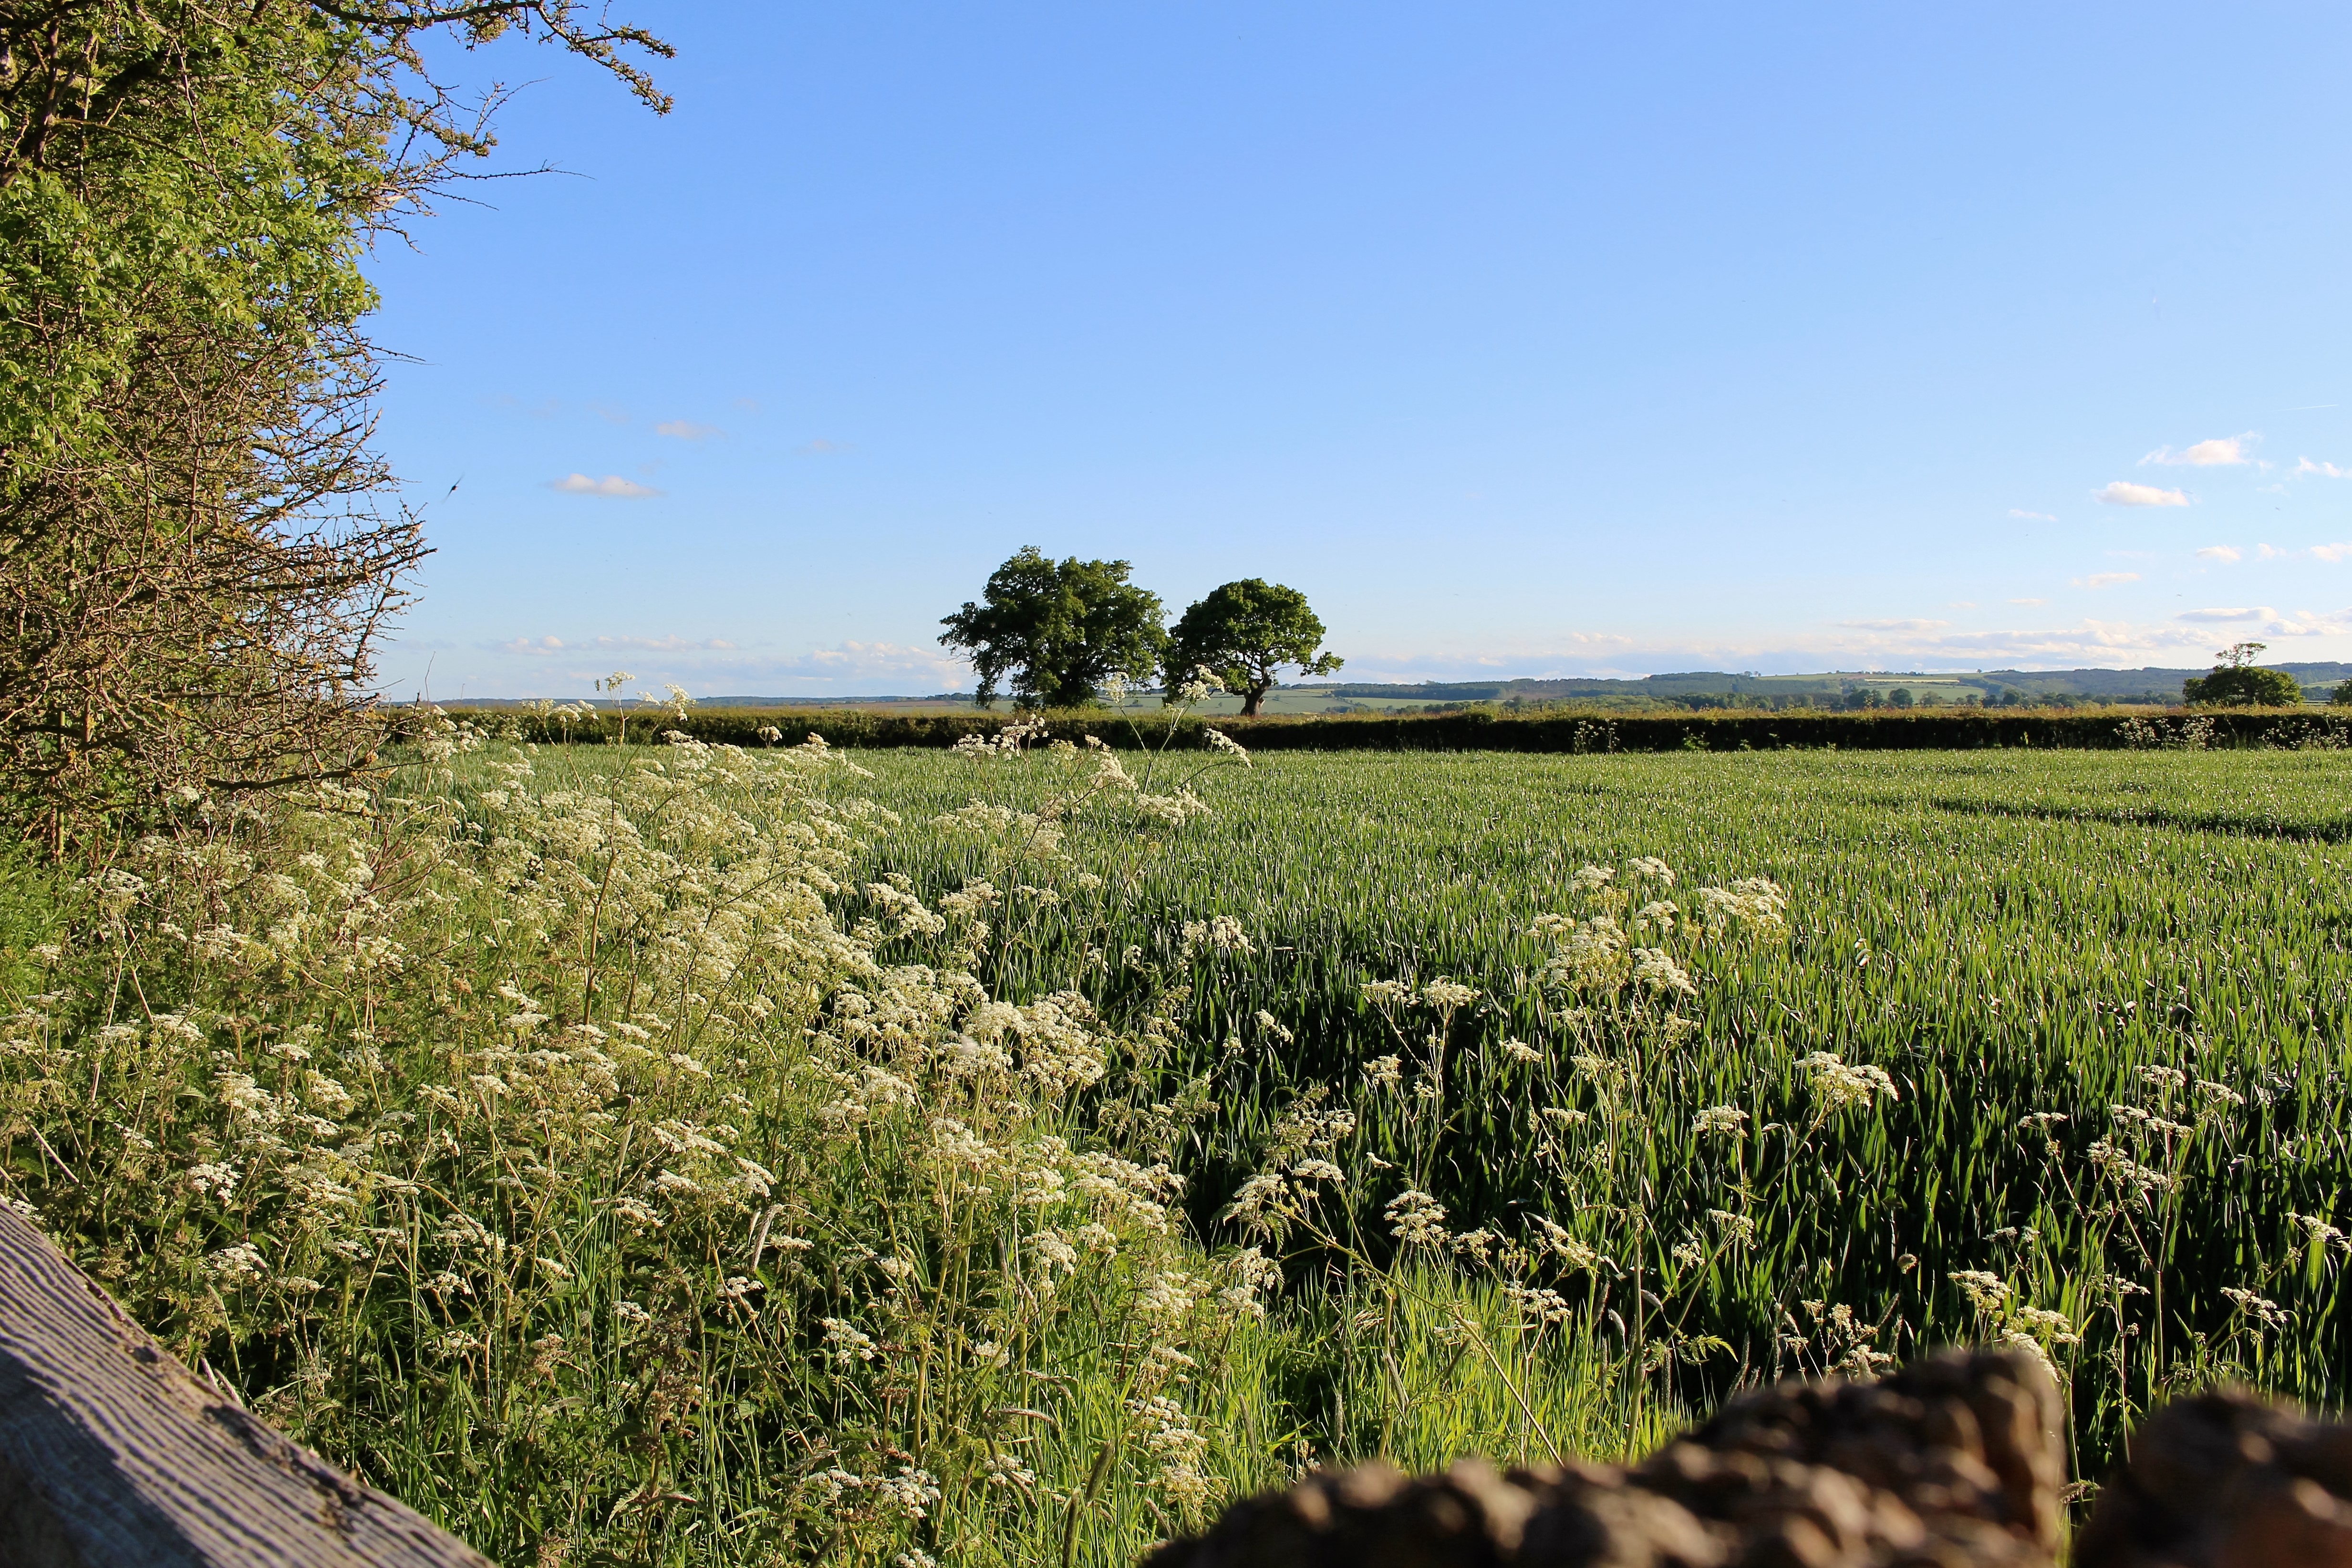
landscape, tree, grass, field, farm, meadow, prairie, countryside, flower, summer, rural, green, crop, scenic, pasture, soil, agriculture, farmland, outdoors, uk, england, yorkshire, fields, shrub, wetland, plantation, british, english, britain, habitat, ecosystem, rural area, yorkshire moors, english countryside, natural environment, grass family